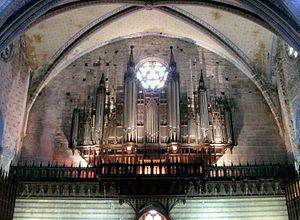
Orgue de Mirepoix - France (Link, 1891)
Cet article recense les orgues protégés aux monuments historiques en Midi-Pyrénées, France.
La cathédrale Saint-Maurice de Mirepoix était le siège de l’ancien diocèse de Mirepoix dans le département de l'Ariège.